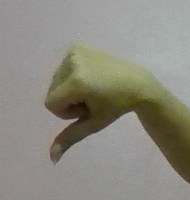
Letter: waw